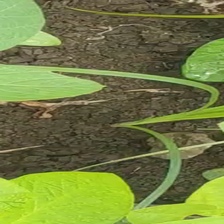
Weed species: Lavhala_(Cyperus_Rotundus)